A Small Country

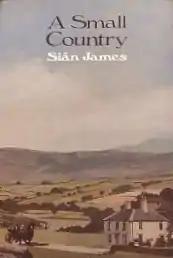
First edition (publ. Collins)

A Small Country is an English-language novel by Siân James, first published by Collins in 1979. It is James's third novel, and has come to be regarded as a significant publication in Anglo-Welsh literature. It includes themes of Welsh identity and women's experience in the pre-First World War period.